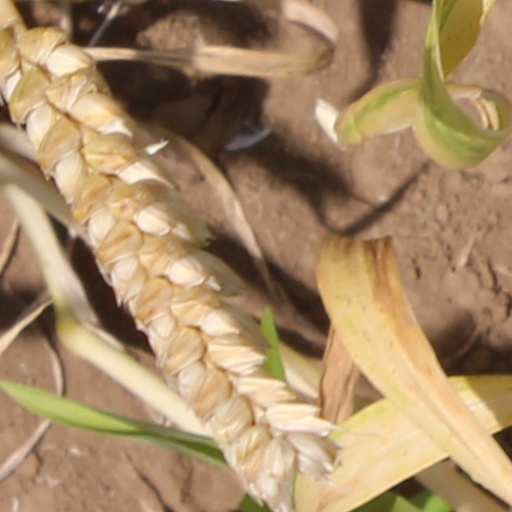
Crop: wheat